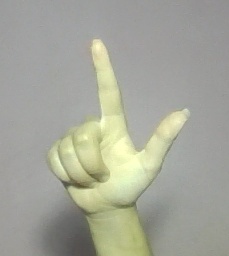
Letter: laam